AC power plugs and sockets

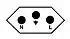
IEC 60906-1 (type N) socket

Since 1 July 2008, French-style CEE 7/5 sockets may also be installed in Denmark. Since 15 November 2011, CEE 7/3 (Schuko) sockets may be installed as well, but Type K remains by far the most common socket in Danish homes as of January 2024. French and Schuko sockets were allowed because little electrical equipment sold to private users is equipped with a Danish plug. In Europe, devices are usually sold with the Europlug CEE 7/16 and hybrid plug CEE 7/7, as these fit in most countries. However, in Denmark this often leads to the situation that the protective earth is not connected. Newssites and industry magazines have warned that, due to the lack of grounding, plugging a hybrid (or French or Schuko) plug directly into a Type K socket can give noticeable electric shocks to the point of pain, be dangerous to the point of hospitalizing, or even be life-threatening.